Art Quimby

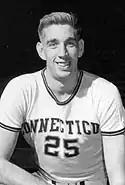

Arthur R. Quimby Jr. (July 1, 1933 – December 6, 2010) was an American college basketball player from the University of Connecticut.